Psilocybin mushroom

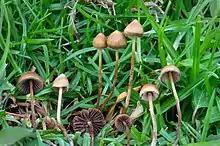
Article 32 makes an exception for psilocybin mushroom and other wild psychotropic plants, to protect use in religious rituals in case such plants themselves were in the future added to Schedule I.

Internationally, mescaline, DMT, and psilocin, are Schedule I drugs under the Convention on Psychotropic Substances. The Commentary on the Convention on Psychotropic Substances notes, however, that the plants containing them are not subject to international control: